Stiletto (novel)

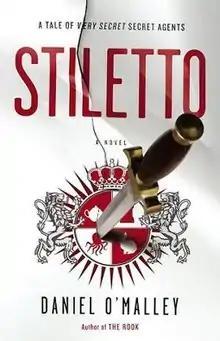
First edition

Stiletto is a 2016 novel by author Daniel O'Malley, the sequel to his "The Rook". It was published by Little, Brown and Company in 2016; according to WorldCat, it is in 440 libraries.